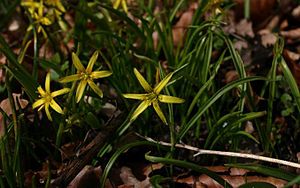
Guldstjerne
Almindelig Guldstjerne (Gagea lutea) er et